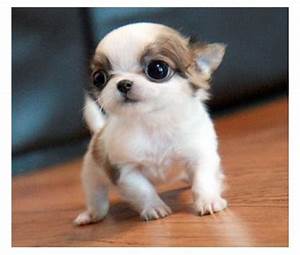
Label: dog